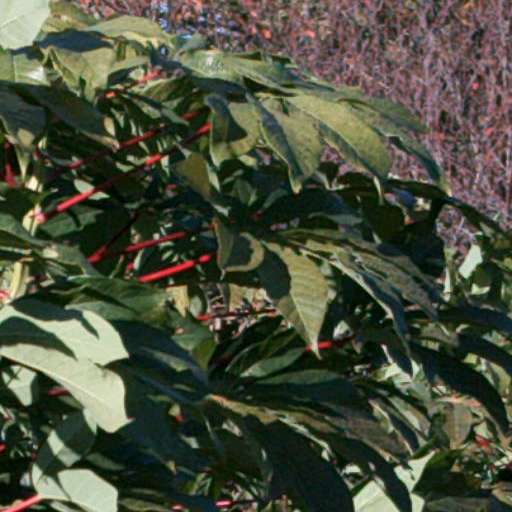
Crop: cassava